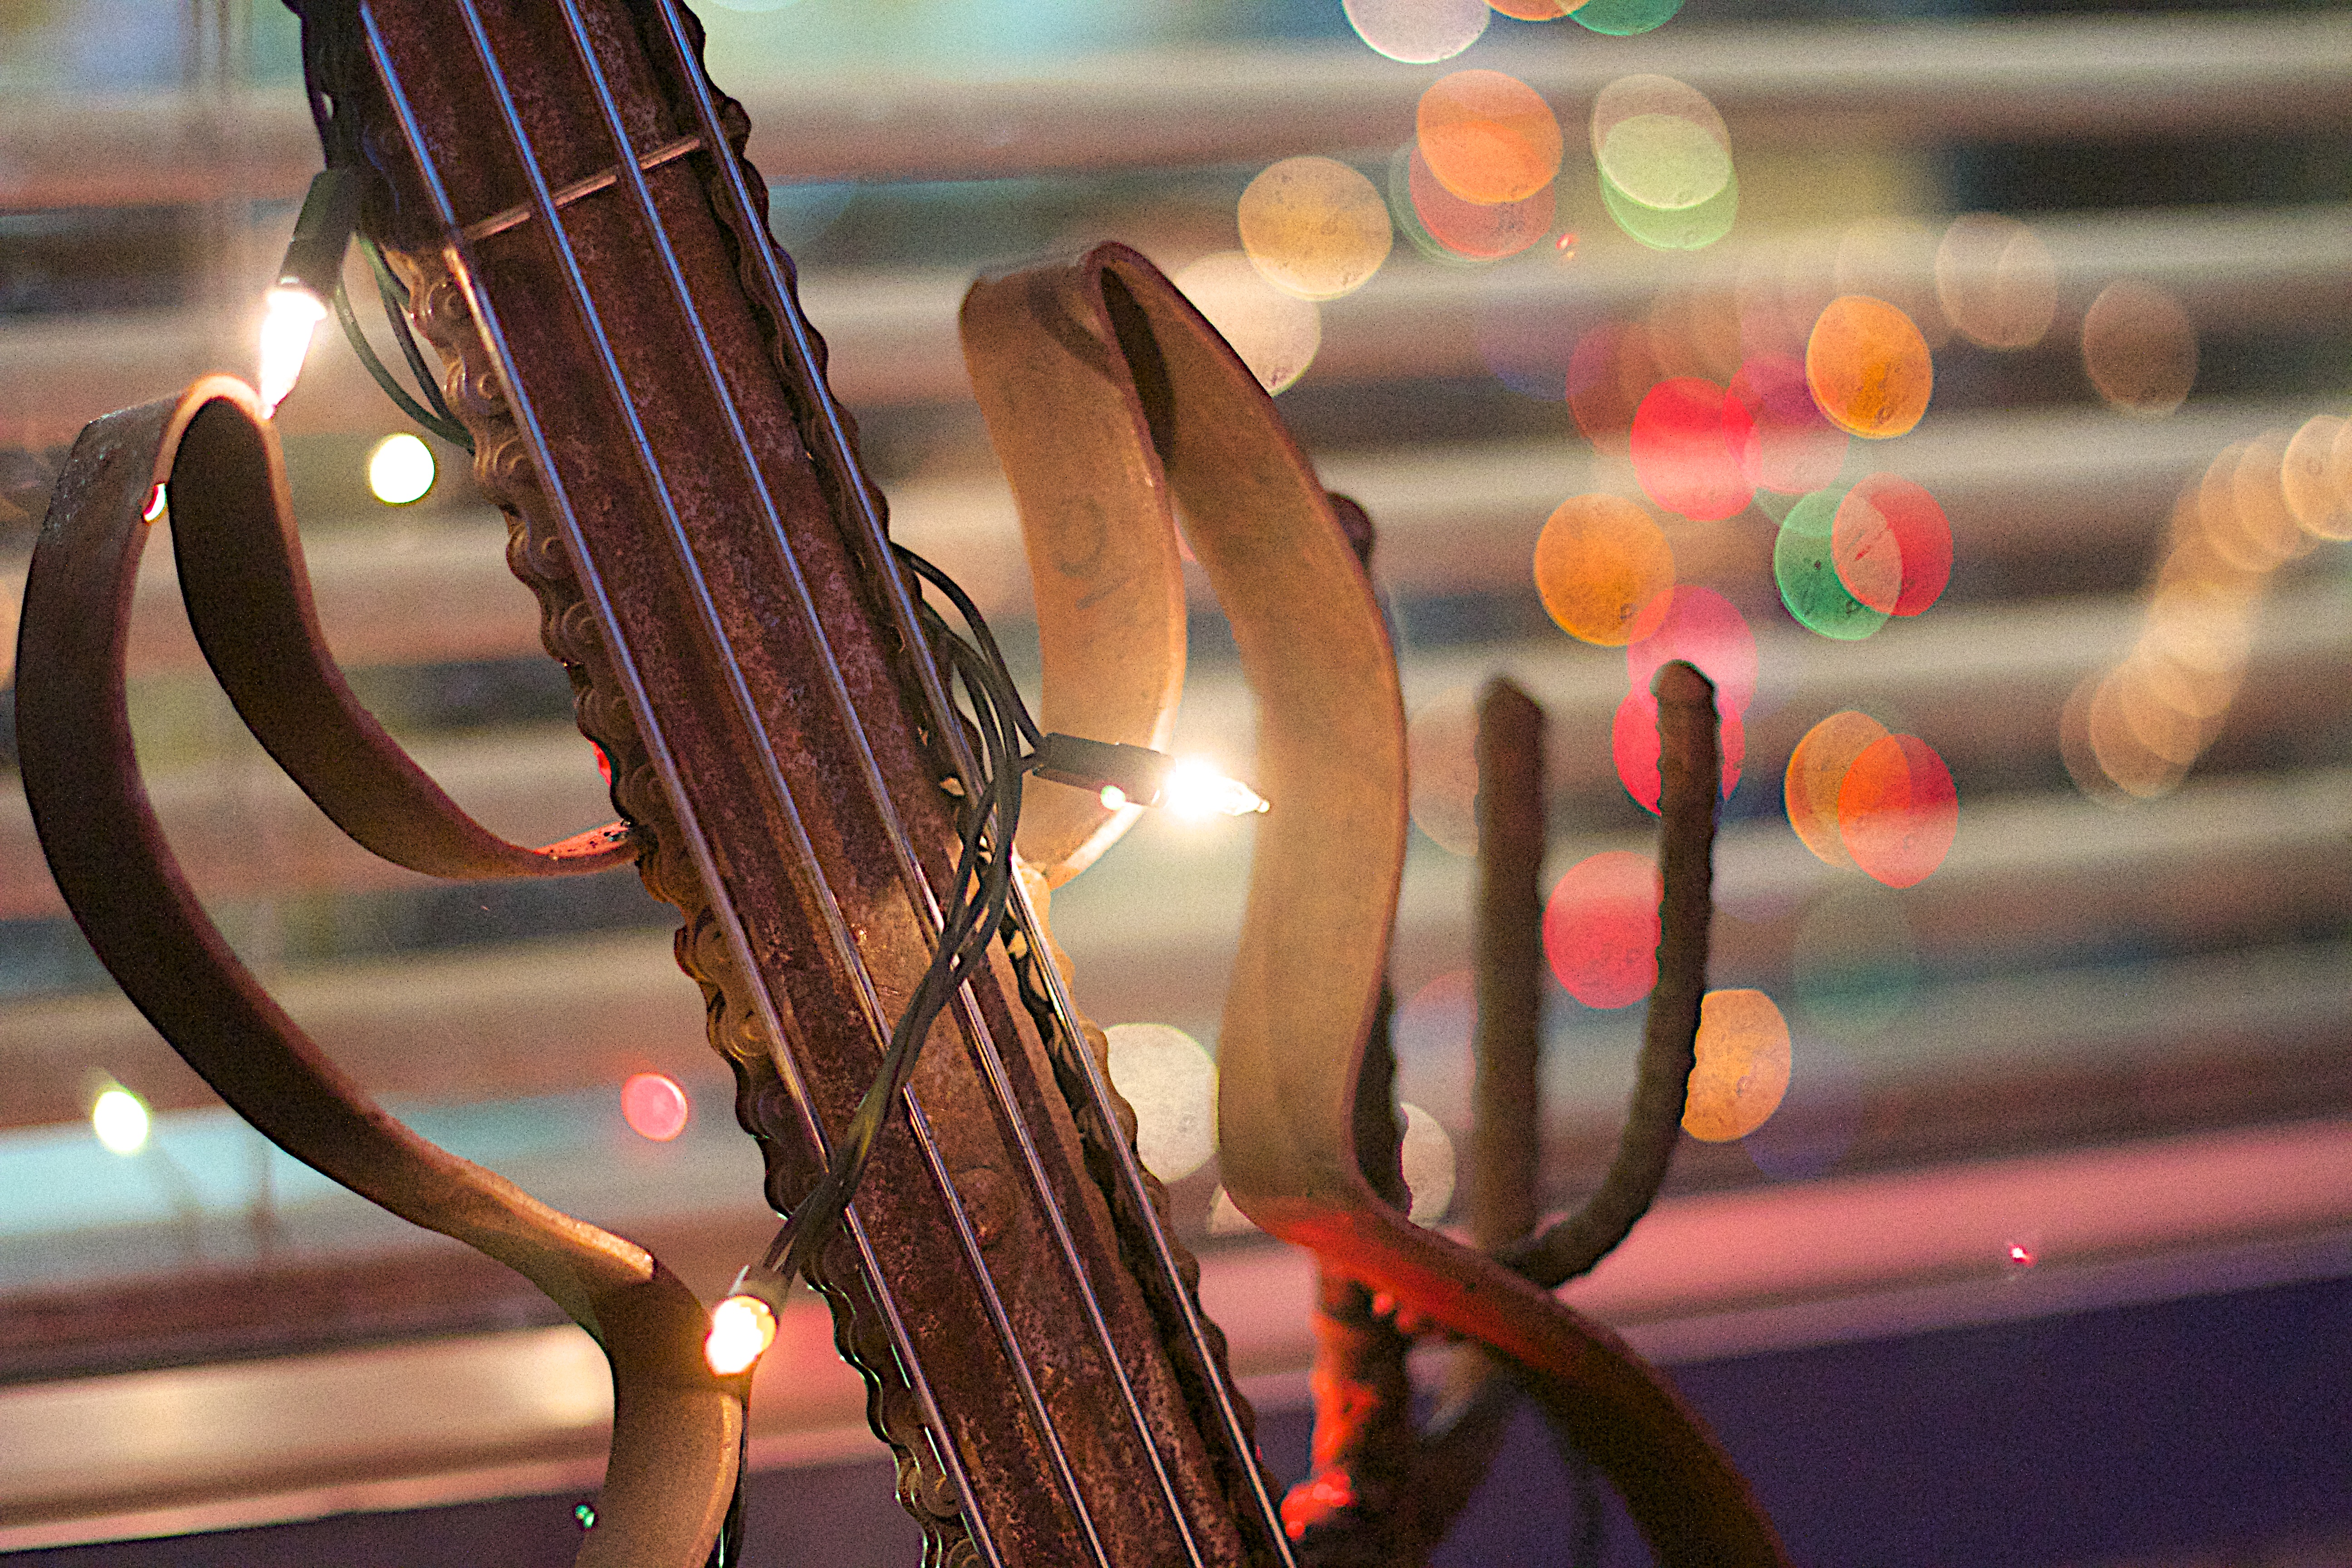
music, bokeh, guitar, acoustic guitar, musical instrument, close up, violin, bassist, guitarist, bass guitar, 2013365, classical music, double bass, string instrument, bowed string instrument, plucked string instruments